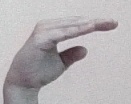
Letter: jeem